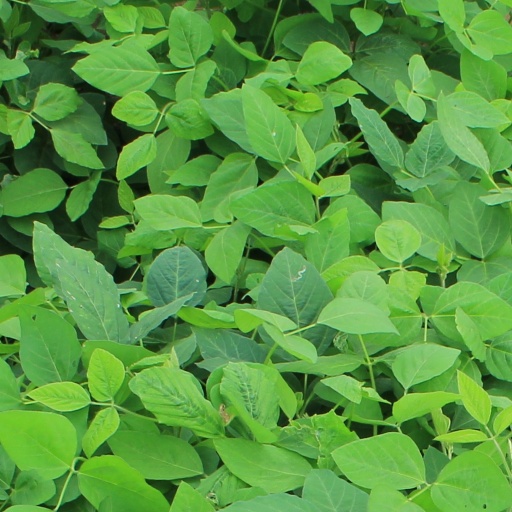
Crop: soybean